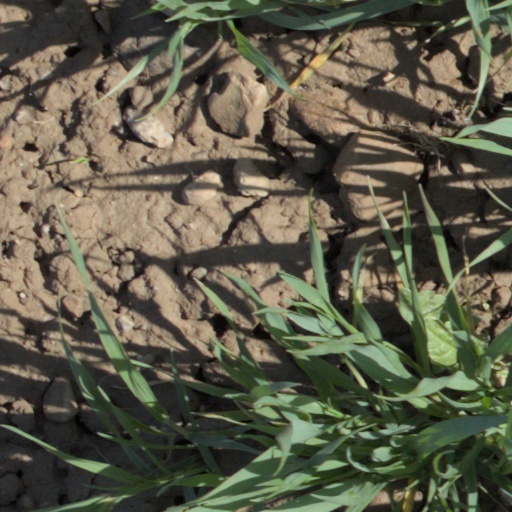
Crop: wheat